Datenklo

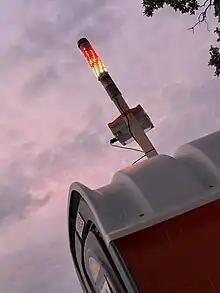
Photo of a Datenklo "data toilet" at Electromagnetic Field 2022 hacker camp

Hacker camps are generally organized and run by volunteers known as angels, and the Network Operation Centre angels not only create the network as part of site build-up and tear it down afterwards, but also connect attendees' cables to the switches in the Datenklo: